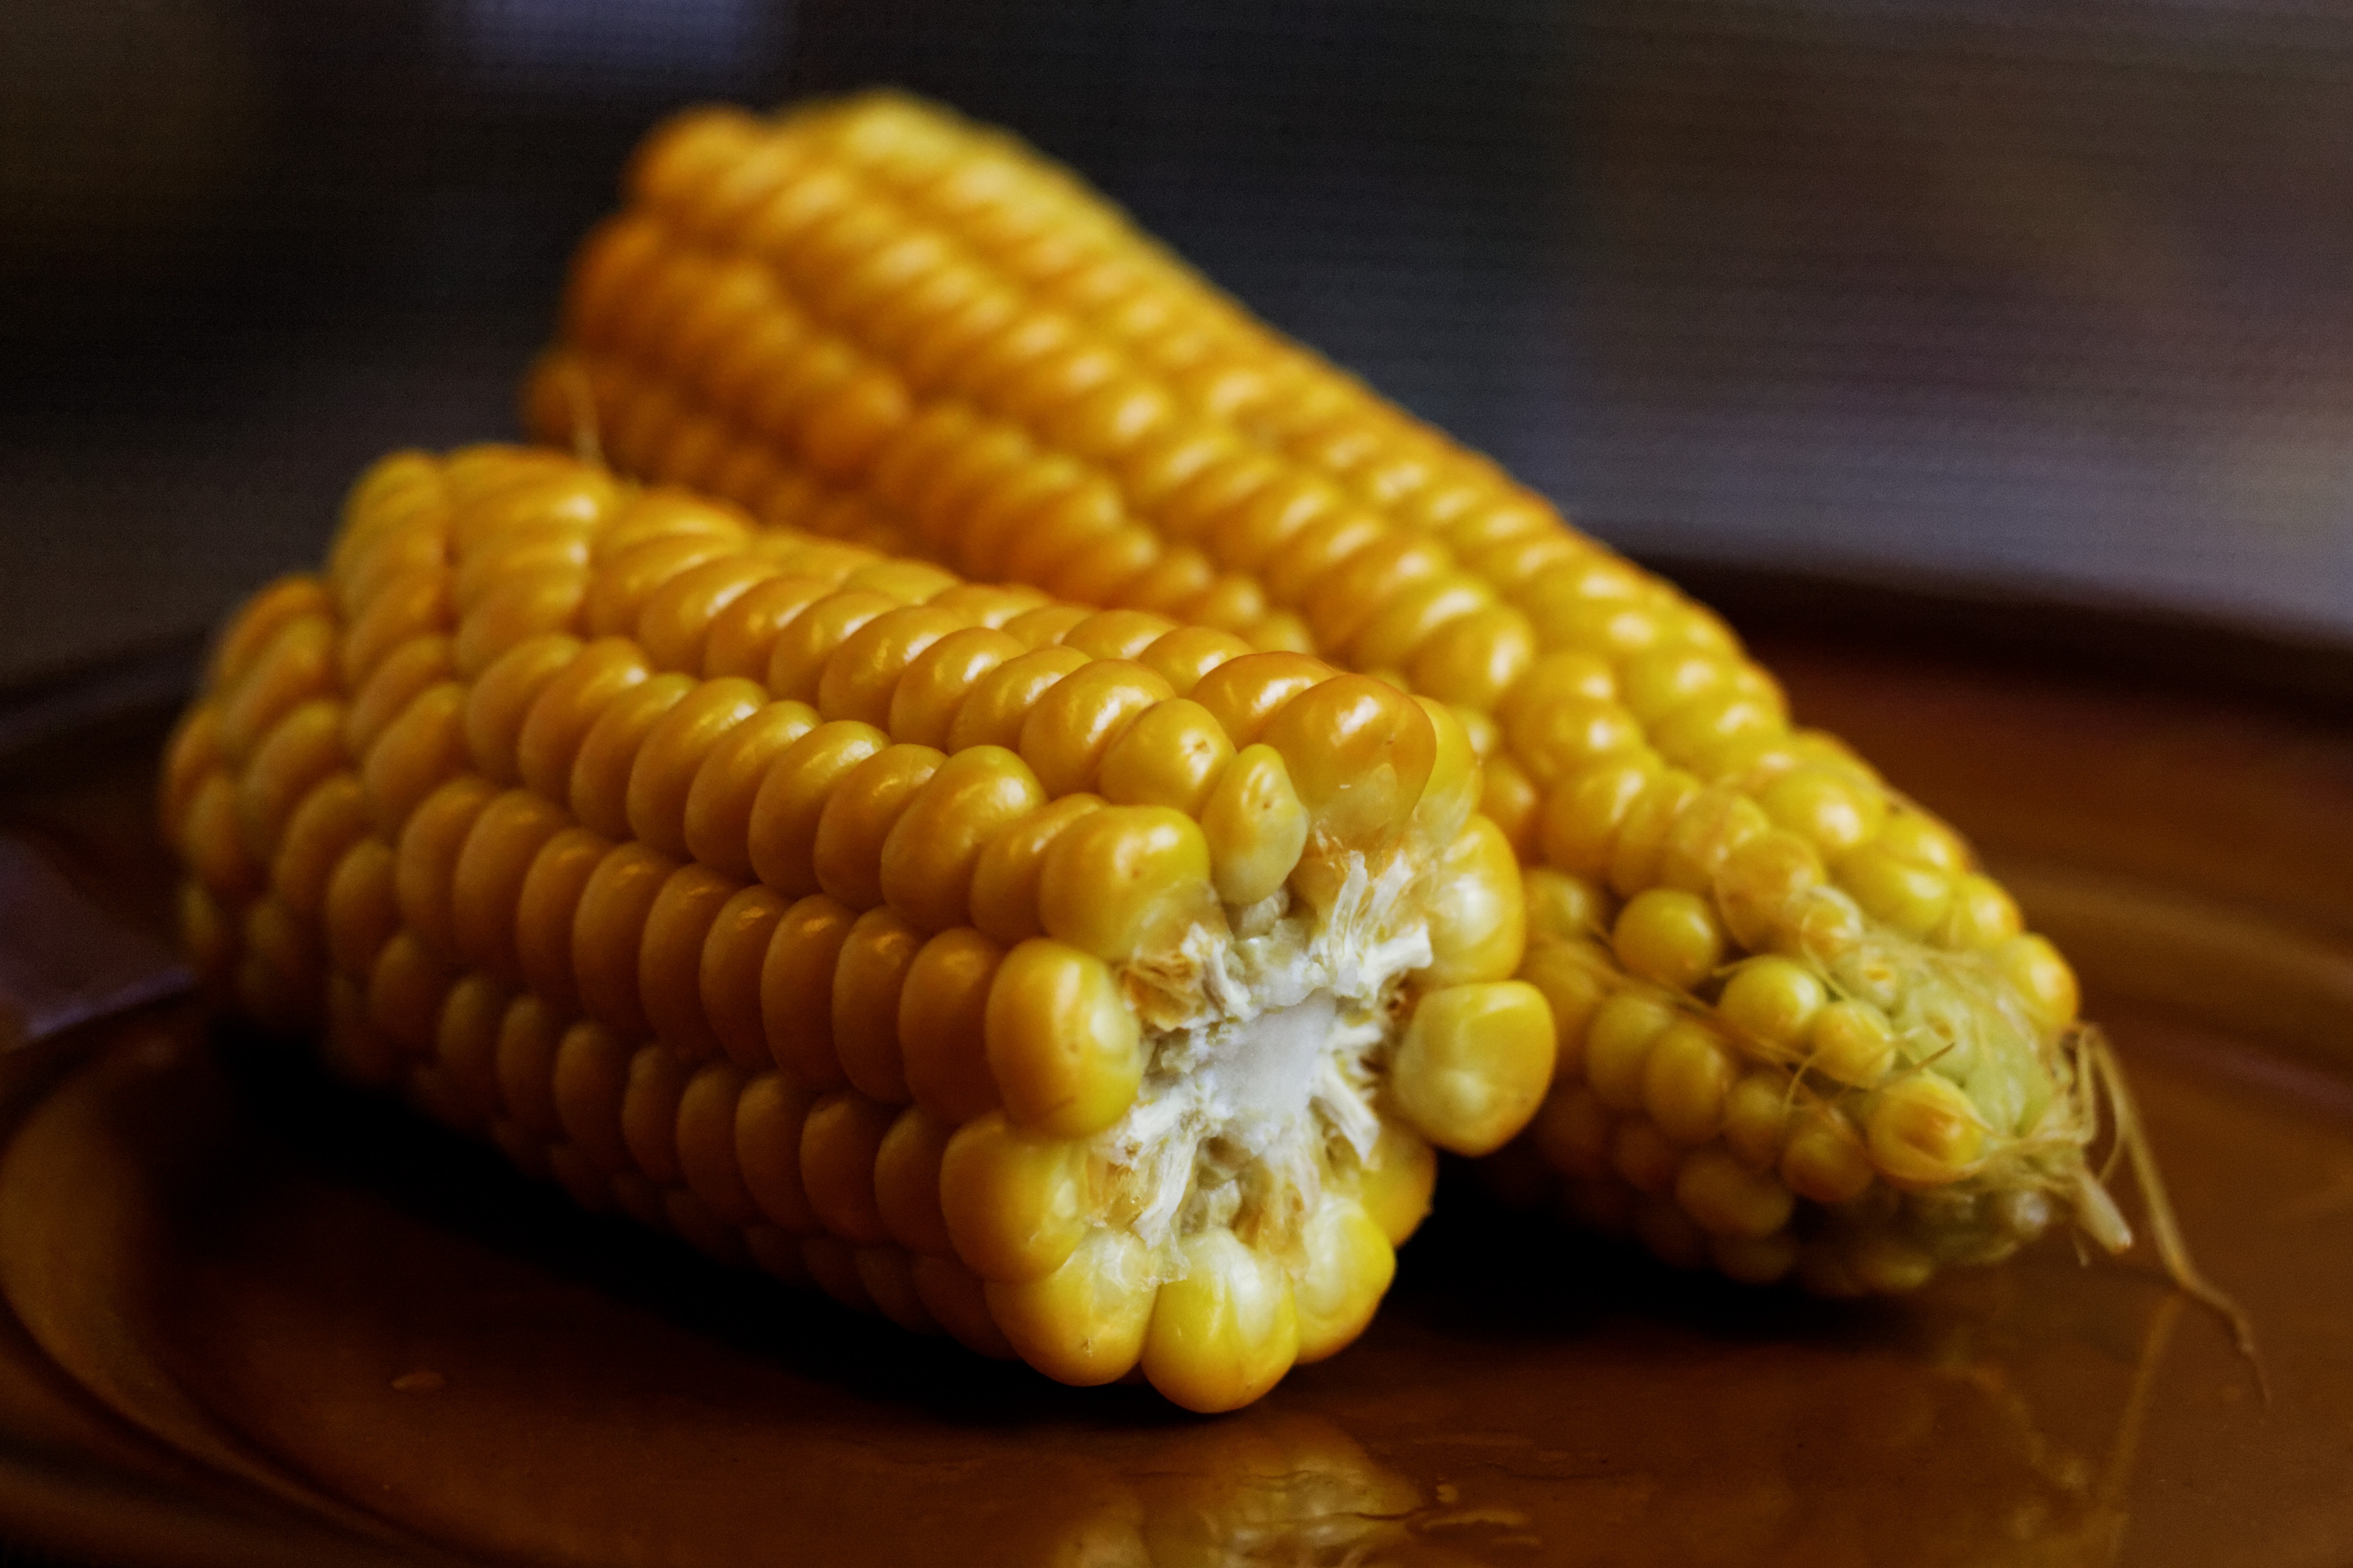
dish, meal, food, produce, vegetable, plate, yellow, healthy, cuisine, cooked, sweet corn, vegetarian food, maize, corn on the cob, corn kernels, side dish, kernels